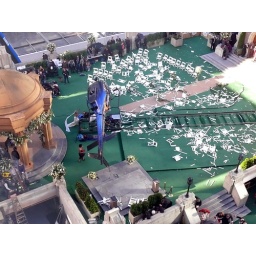
Fantastic Four movie shoot in Vancouver taken from my office window